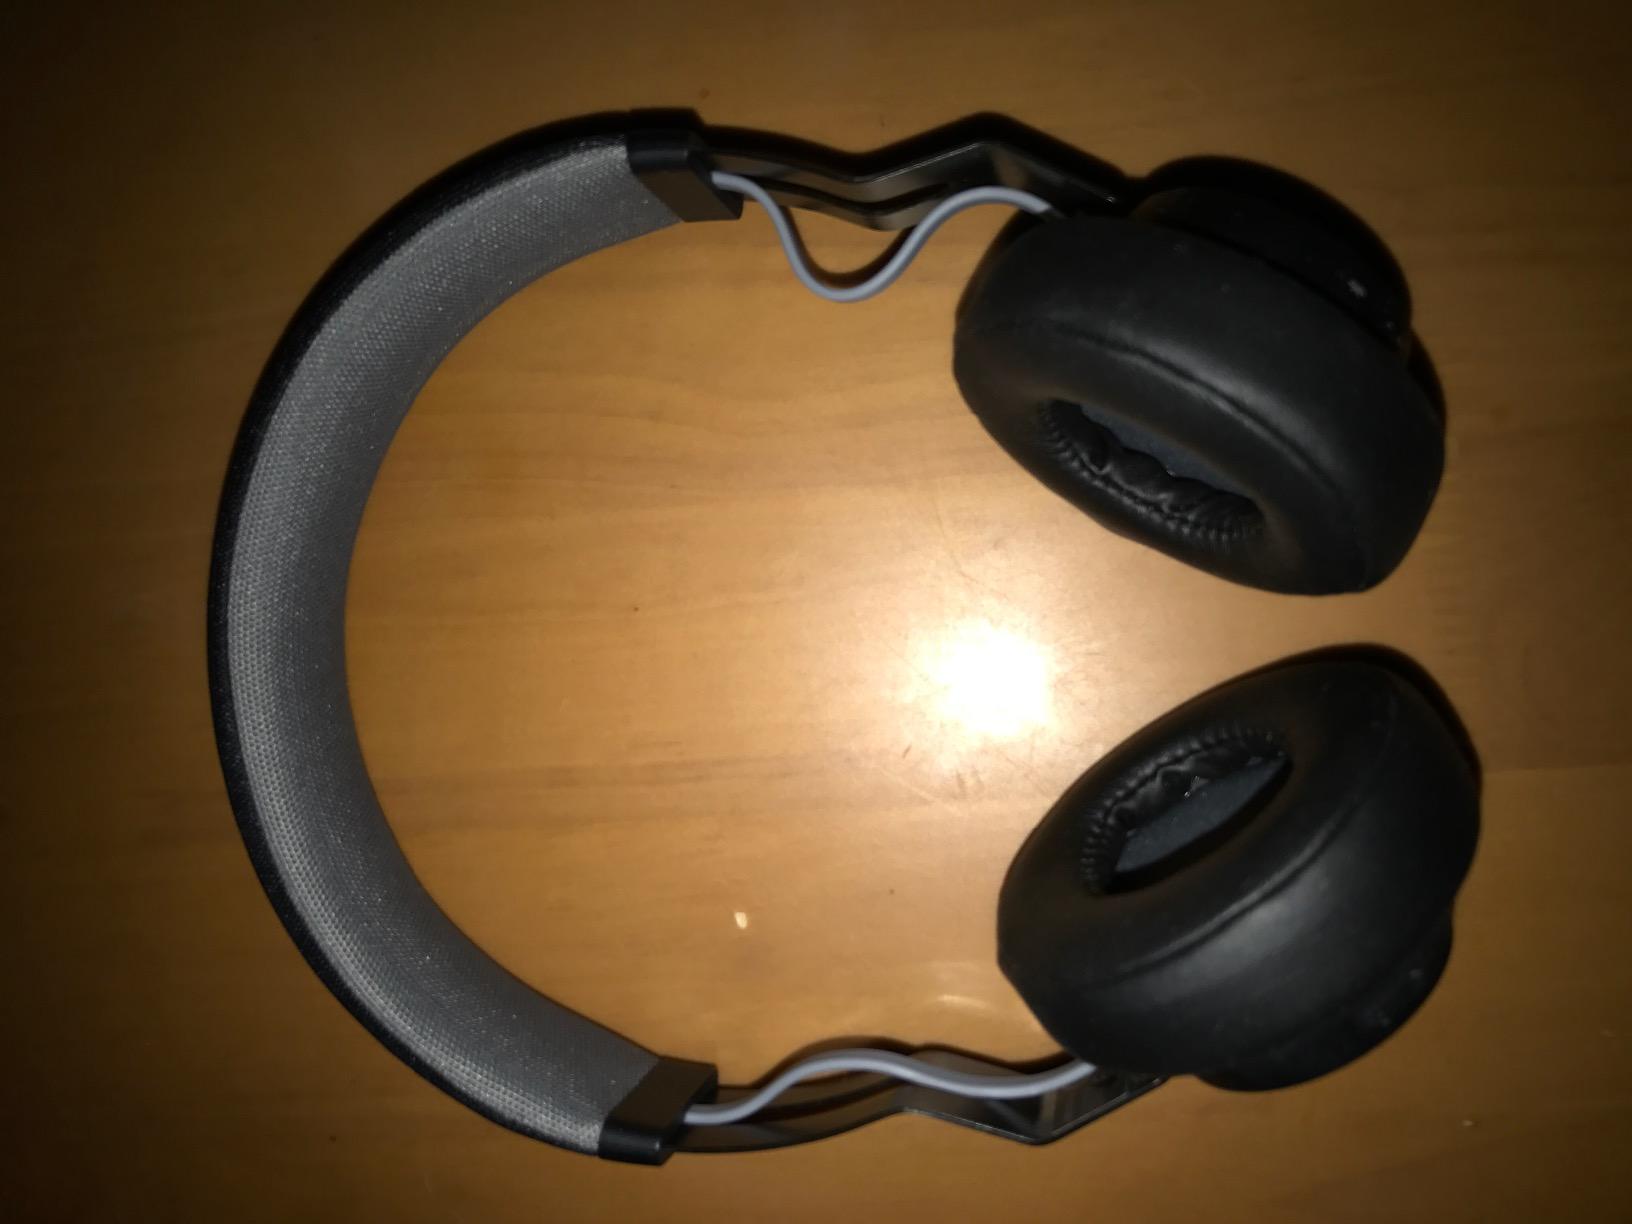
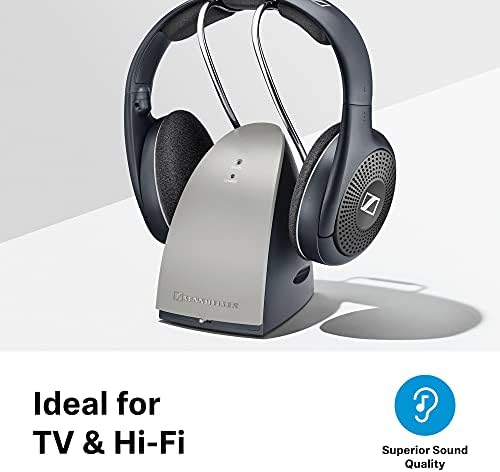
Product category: headphones
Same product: no